Josephine Patterson Albright

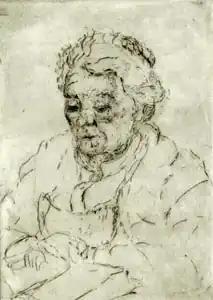
Portrait of Josephine Patterson Albright by Ivan Albright, 1978–1979

Josephine Medill Patterson Albright (December 2, 1913 – January 15, 1996) was an American journalist.